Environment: real
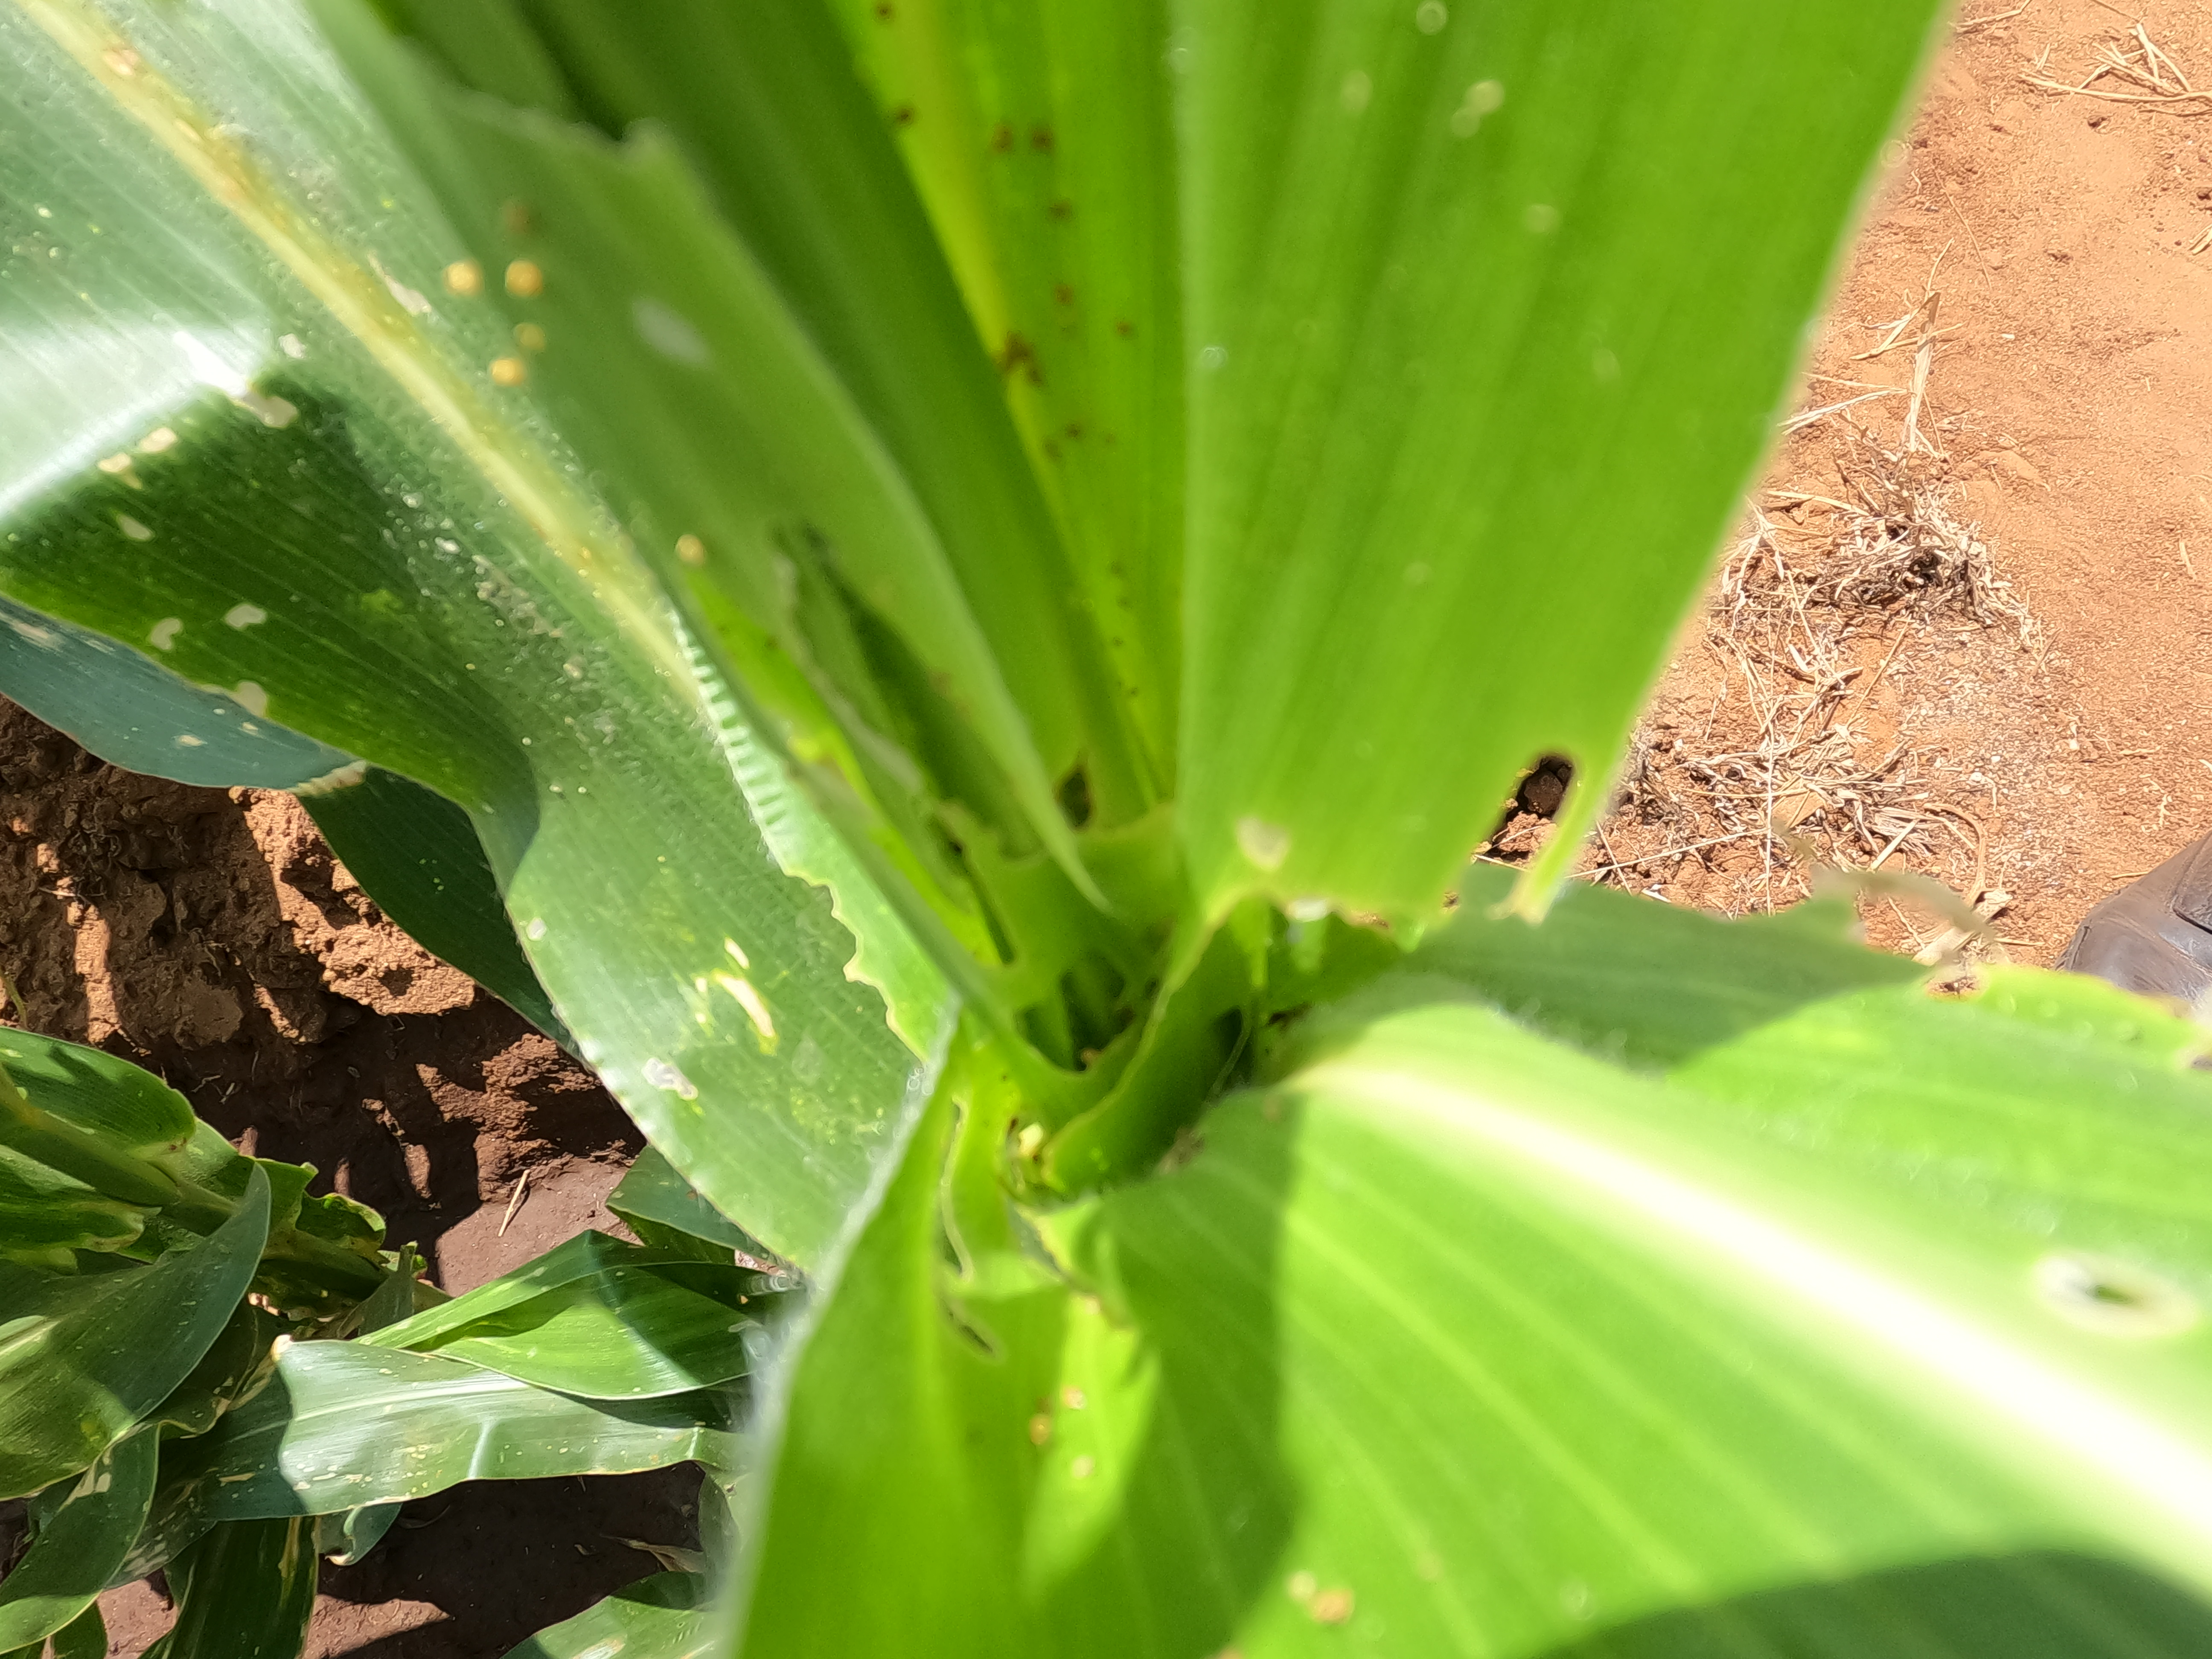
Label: fall_armyworm